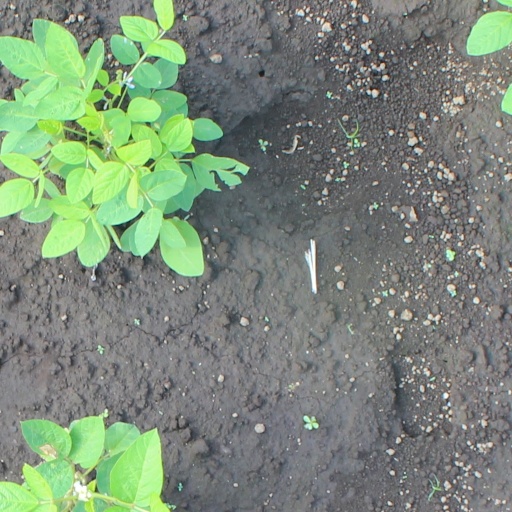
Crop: soybean